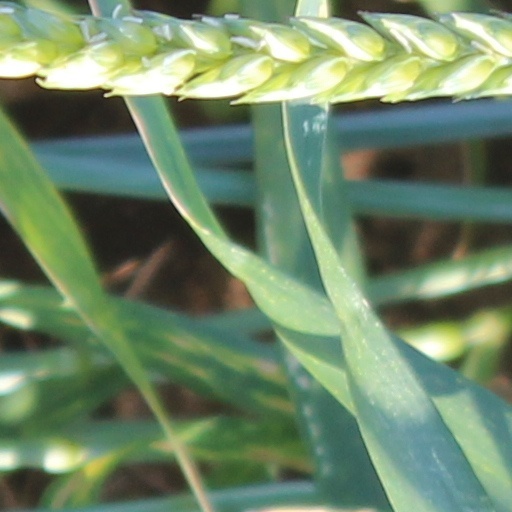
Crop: wheat